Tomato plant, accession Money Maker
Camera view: tilt-top (135 deg); turntable rotation: 120 degrees
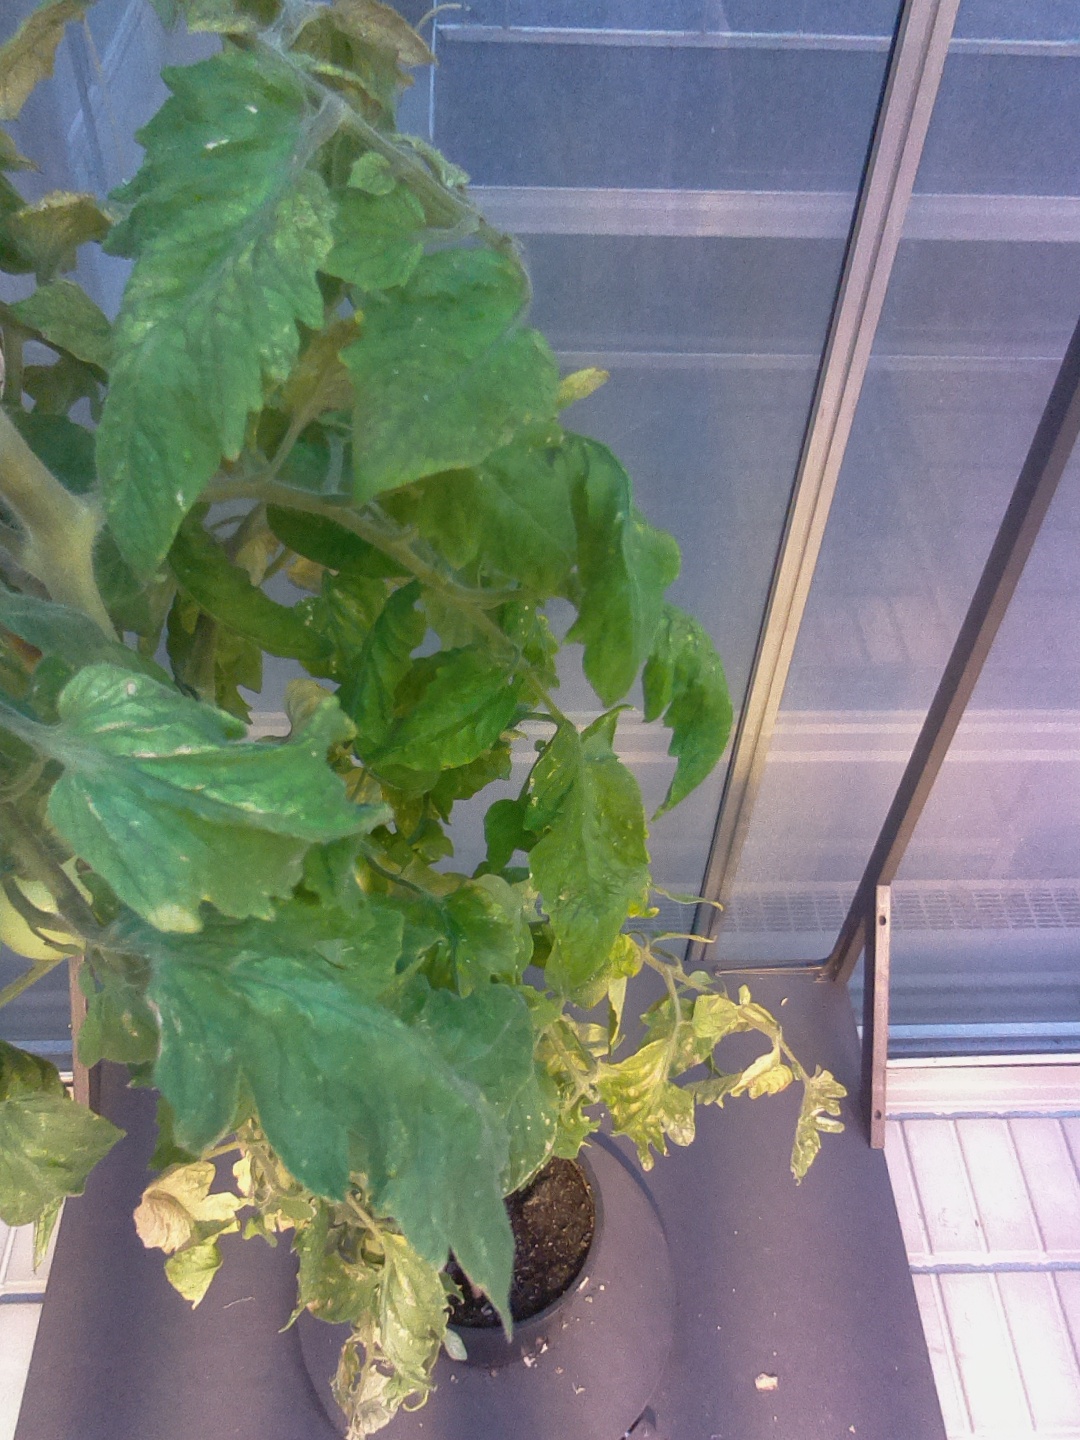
BBCH growth stage 79: 90% -100% of final fruit size